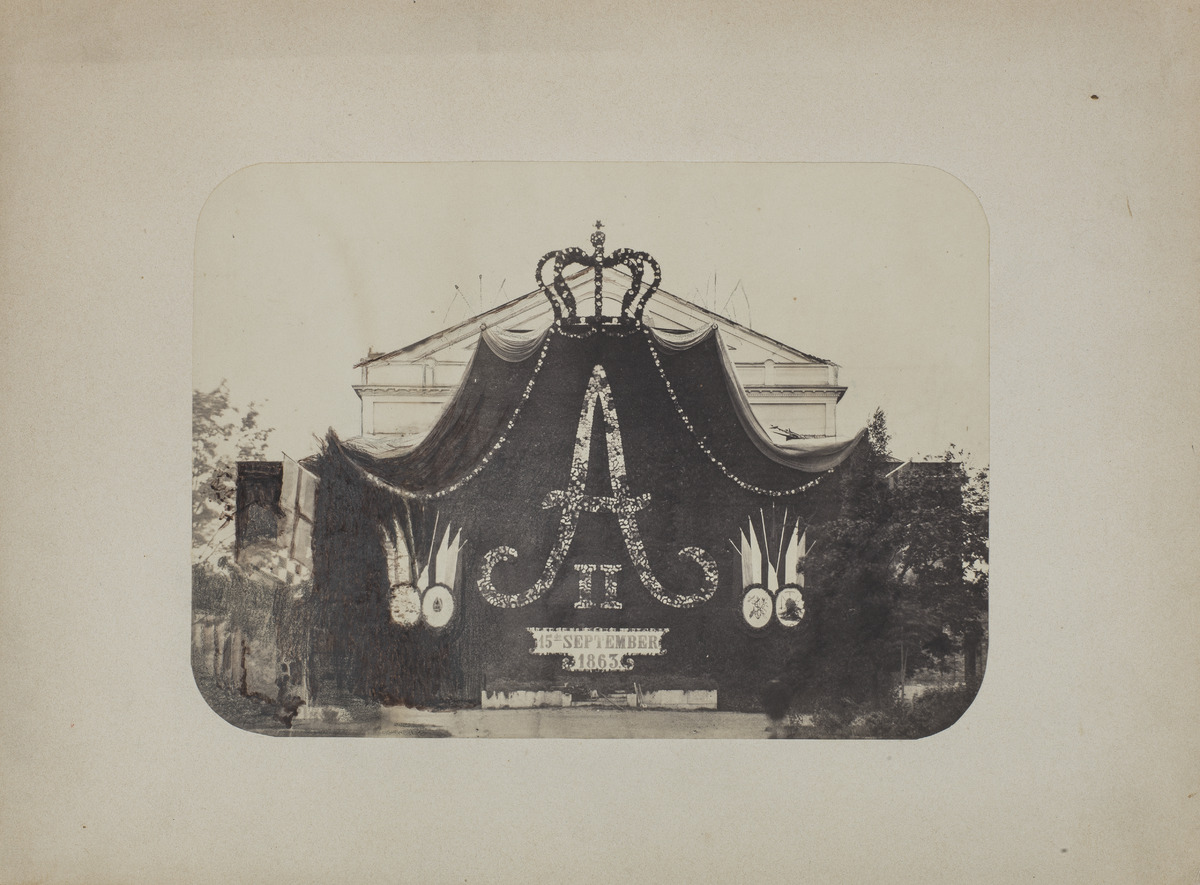
Juhlakoristelua Ruotsalaisen teatterin edustalla Aleksanteri II:n vierailua varten 28
sisällön kuvaus: Juhlakoristelua Ruotsalaisen teatterin edustalla Aleksanteri II:n vierailua varten 28. heinäkuuta 1863. mustavalkoinen
Kuvaaja: Hårdh, C.A., valokuvaaja
Ajankohta: kuvausaika 1863
Paikka: Suomi, Uusimaa, Helsinki, Kaartinkaupunki Helsinki, Pohjoisesplanadi 2
Aiheet: teatterit, puurakennukset, autonomian aika, vierailut, keisarit, hallitsijat, koristeet, puut